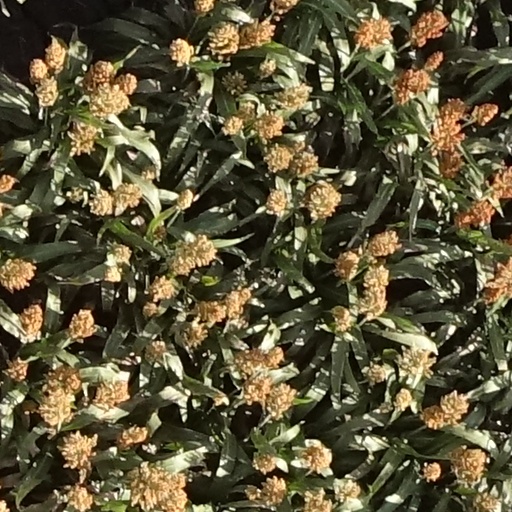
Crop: sorghum